Darwinia citriodora

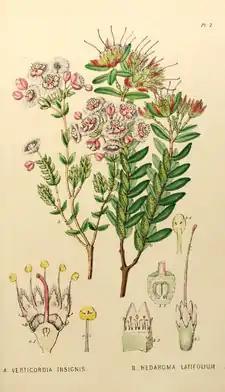
Plate 2 from "A Sketch of the Vegetation of the Swan River Colony"; "Hedaroma latifolium" (now "D. citriodora") is on the right.

This species was first formally described in 1837 by Stefan Endlicher who gave it the name "Genetyllis citriodora". The description was published in "Enumeratio plantarum quas in Novae Hollandiæ ora austro-occidentali ad fluvium Cygnorum et in sinu Regis Georgii collegit Carolus Liber Baro de Hügel". In 1865, George Bentham changed the name to "Darwinia citriodora" and published the change in "Journal of the Linnean Society, Botany". The specific epithet ("citriodora") is derived from the Latin words "citrea" meaning "lemon" and "odora" meaning "smell" or "scent".